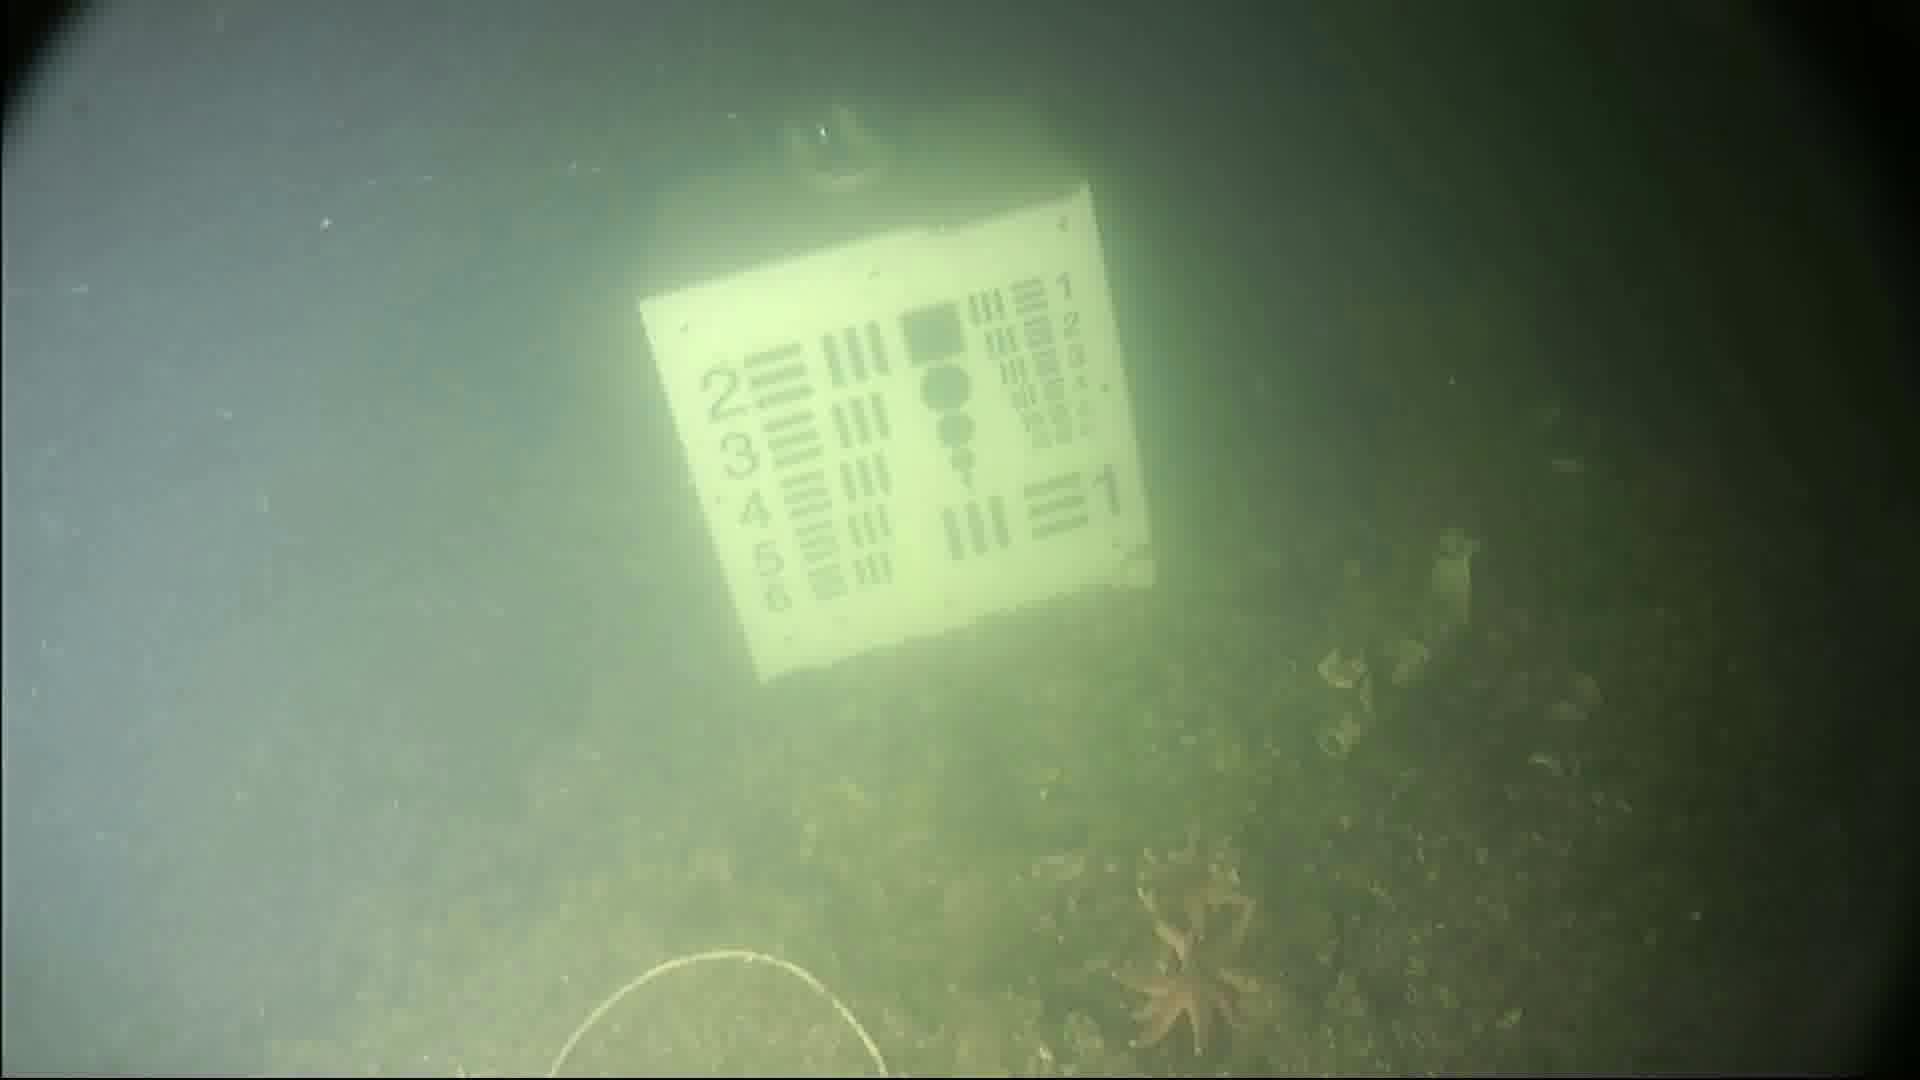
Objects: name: starfish